Temple Expiatori del Sagrat Cor

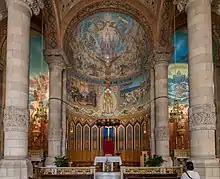
Inside the crypt

The church is crowned by the enormous bronze statue of the Sacred Heart made by Josep Miret in 1950. It replaced the original by Frederic Marès, which was made in 1935 and destroyed the following year as the Spanish Civil War began. The ascent from the crypt, passing through the church and ending at the sculpture, reflects the rise and the purification of the human condition by means of sacrifice and atonement.